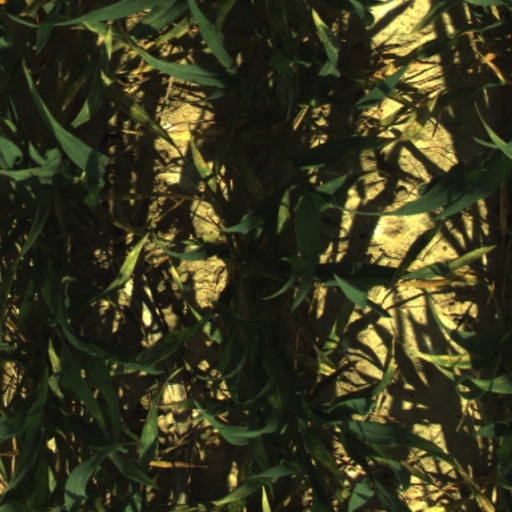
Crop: wheat